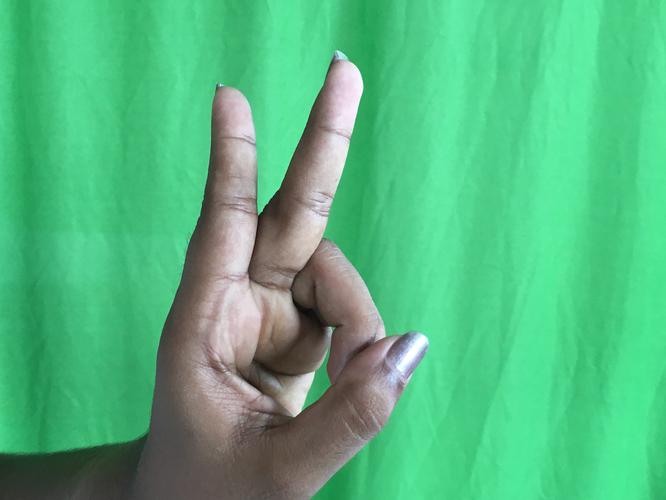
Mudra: Katrimukha
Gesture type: single_hand